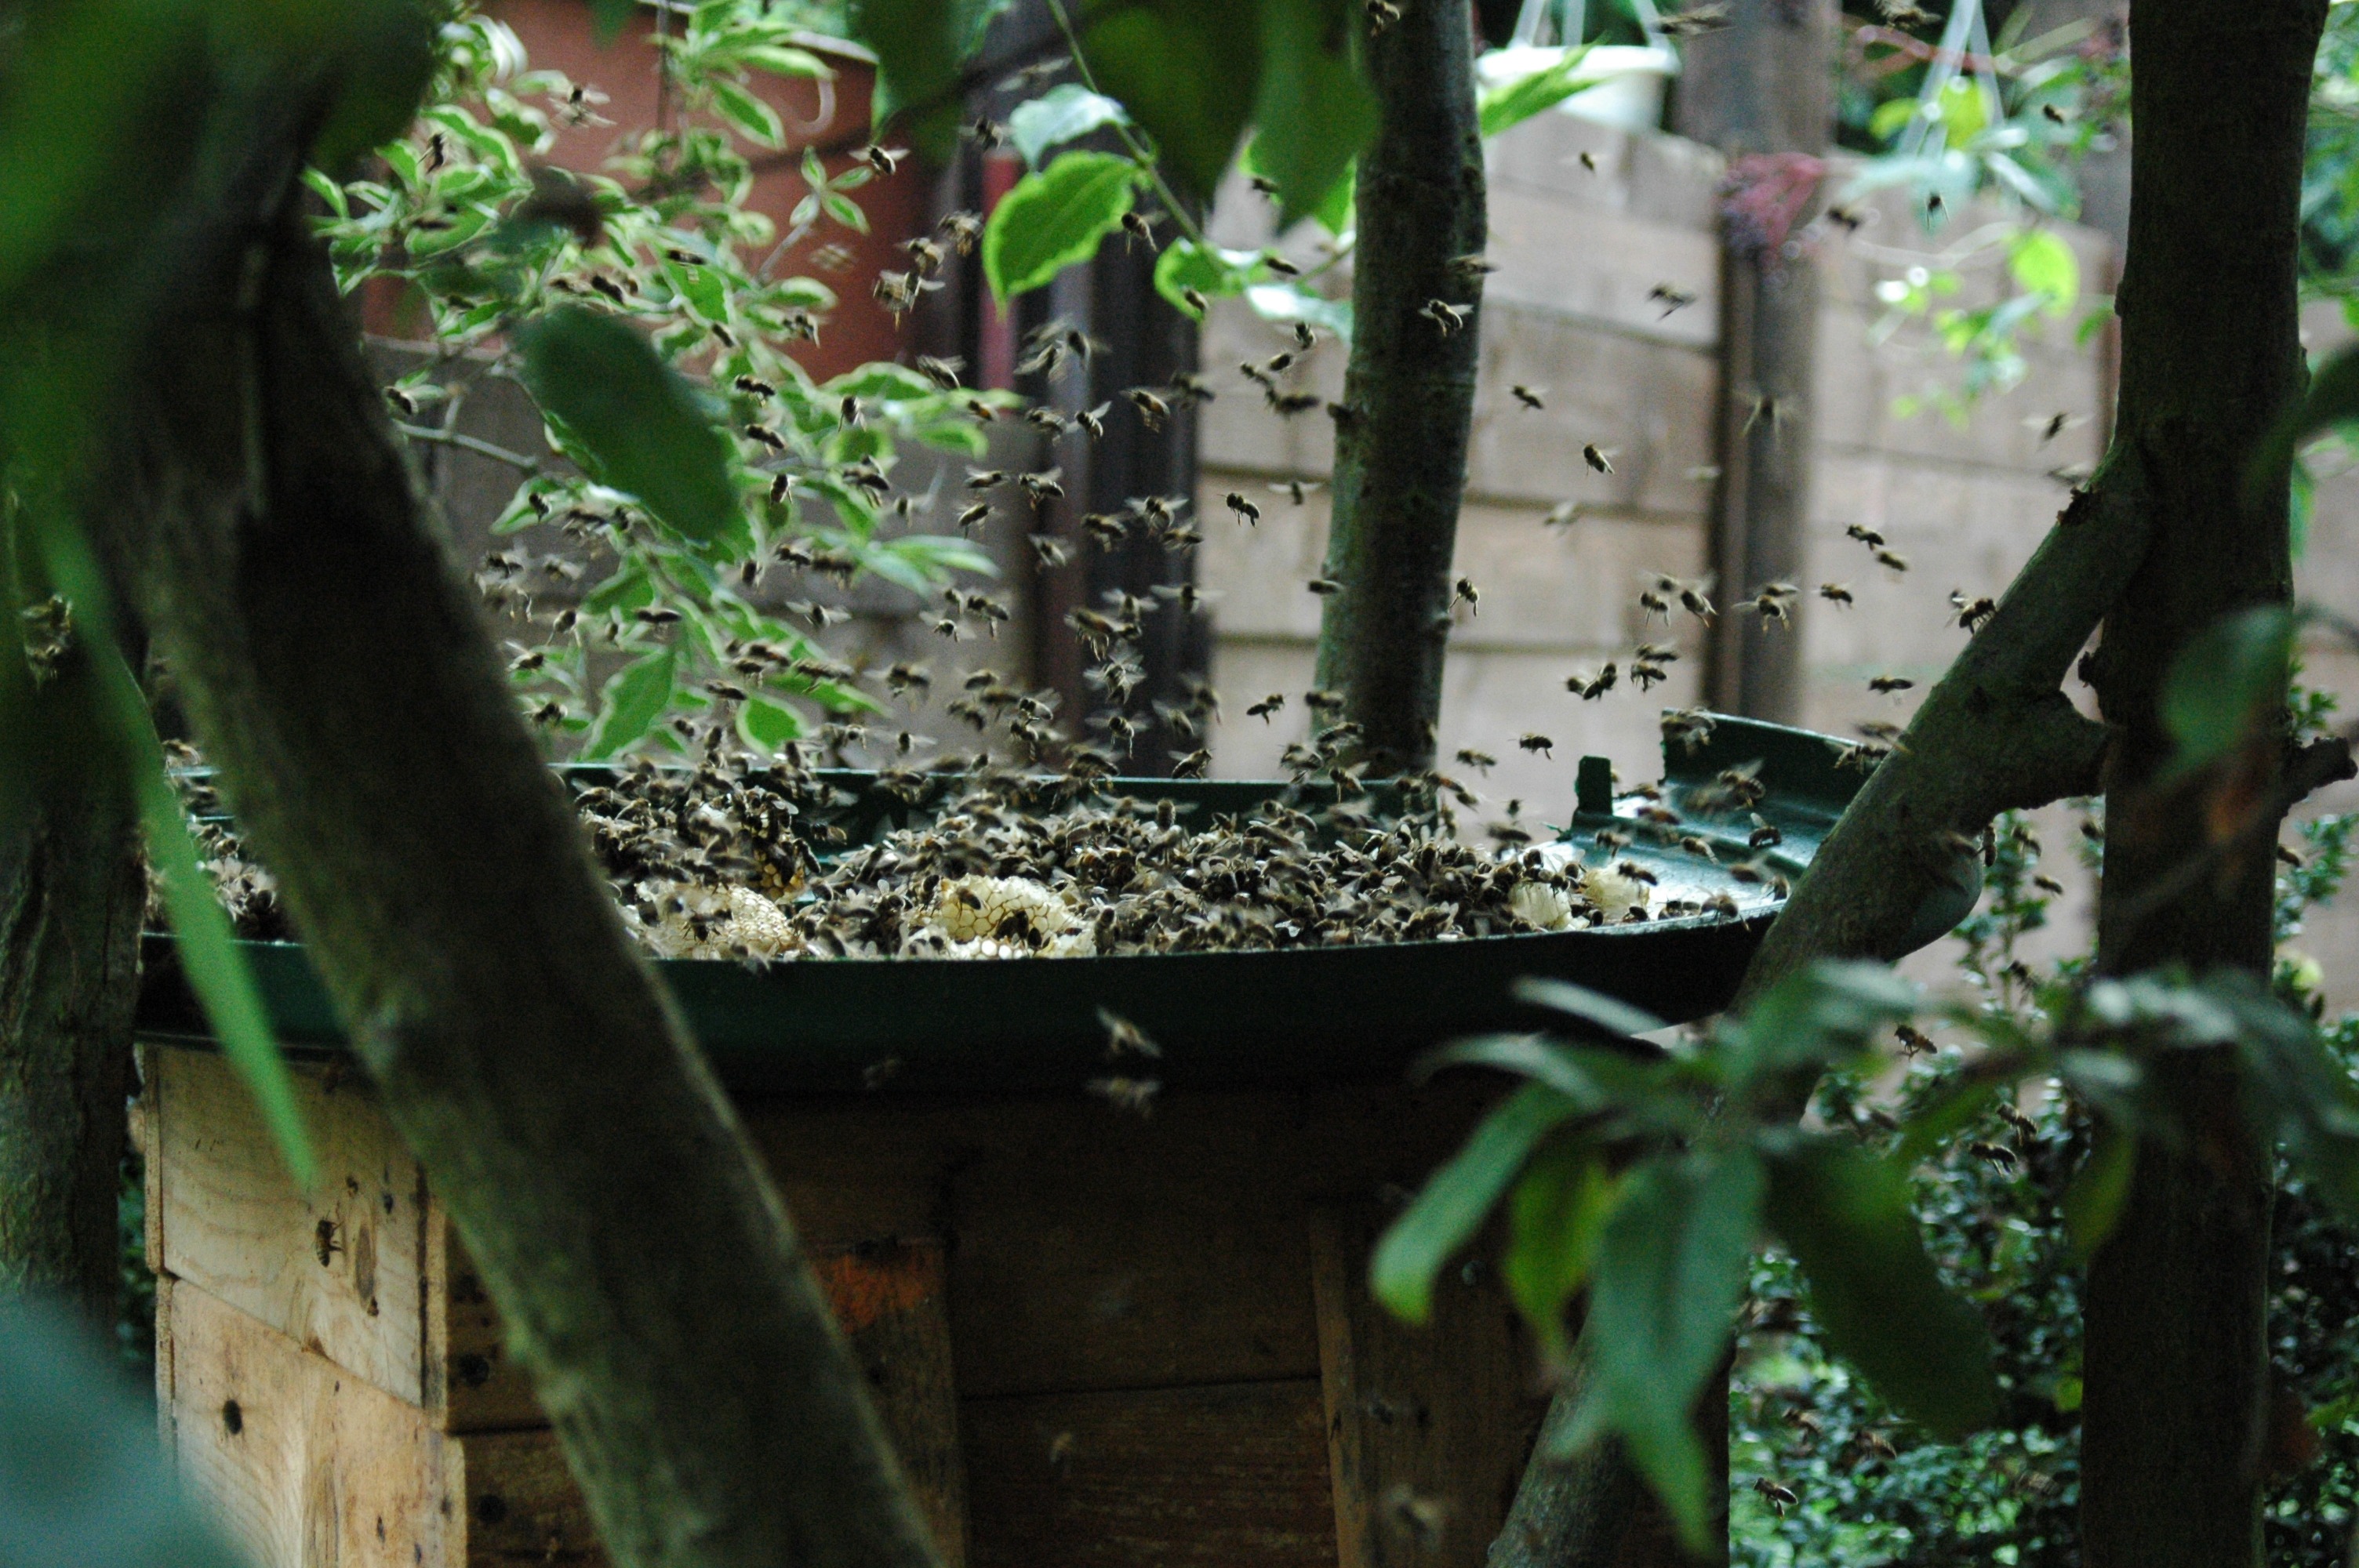
tree, forest, branch, plant, leaf, flower, green, jungle, insect, botany, garden, close, fauna, feeding, rainforest, bees, bee in the approach